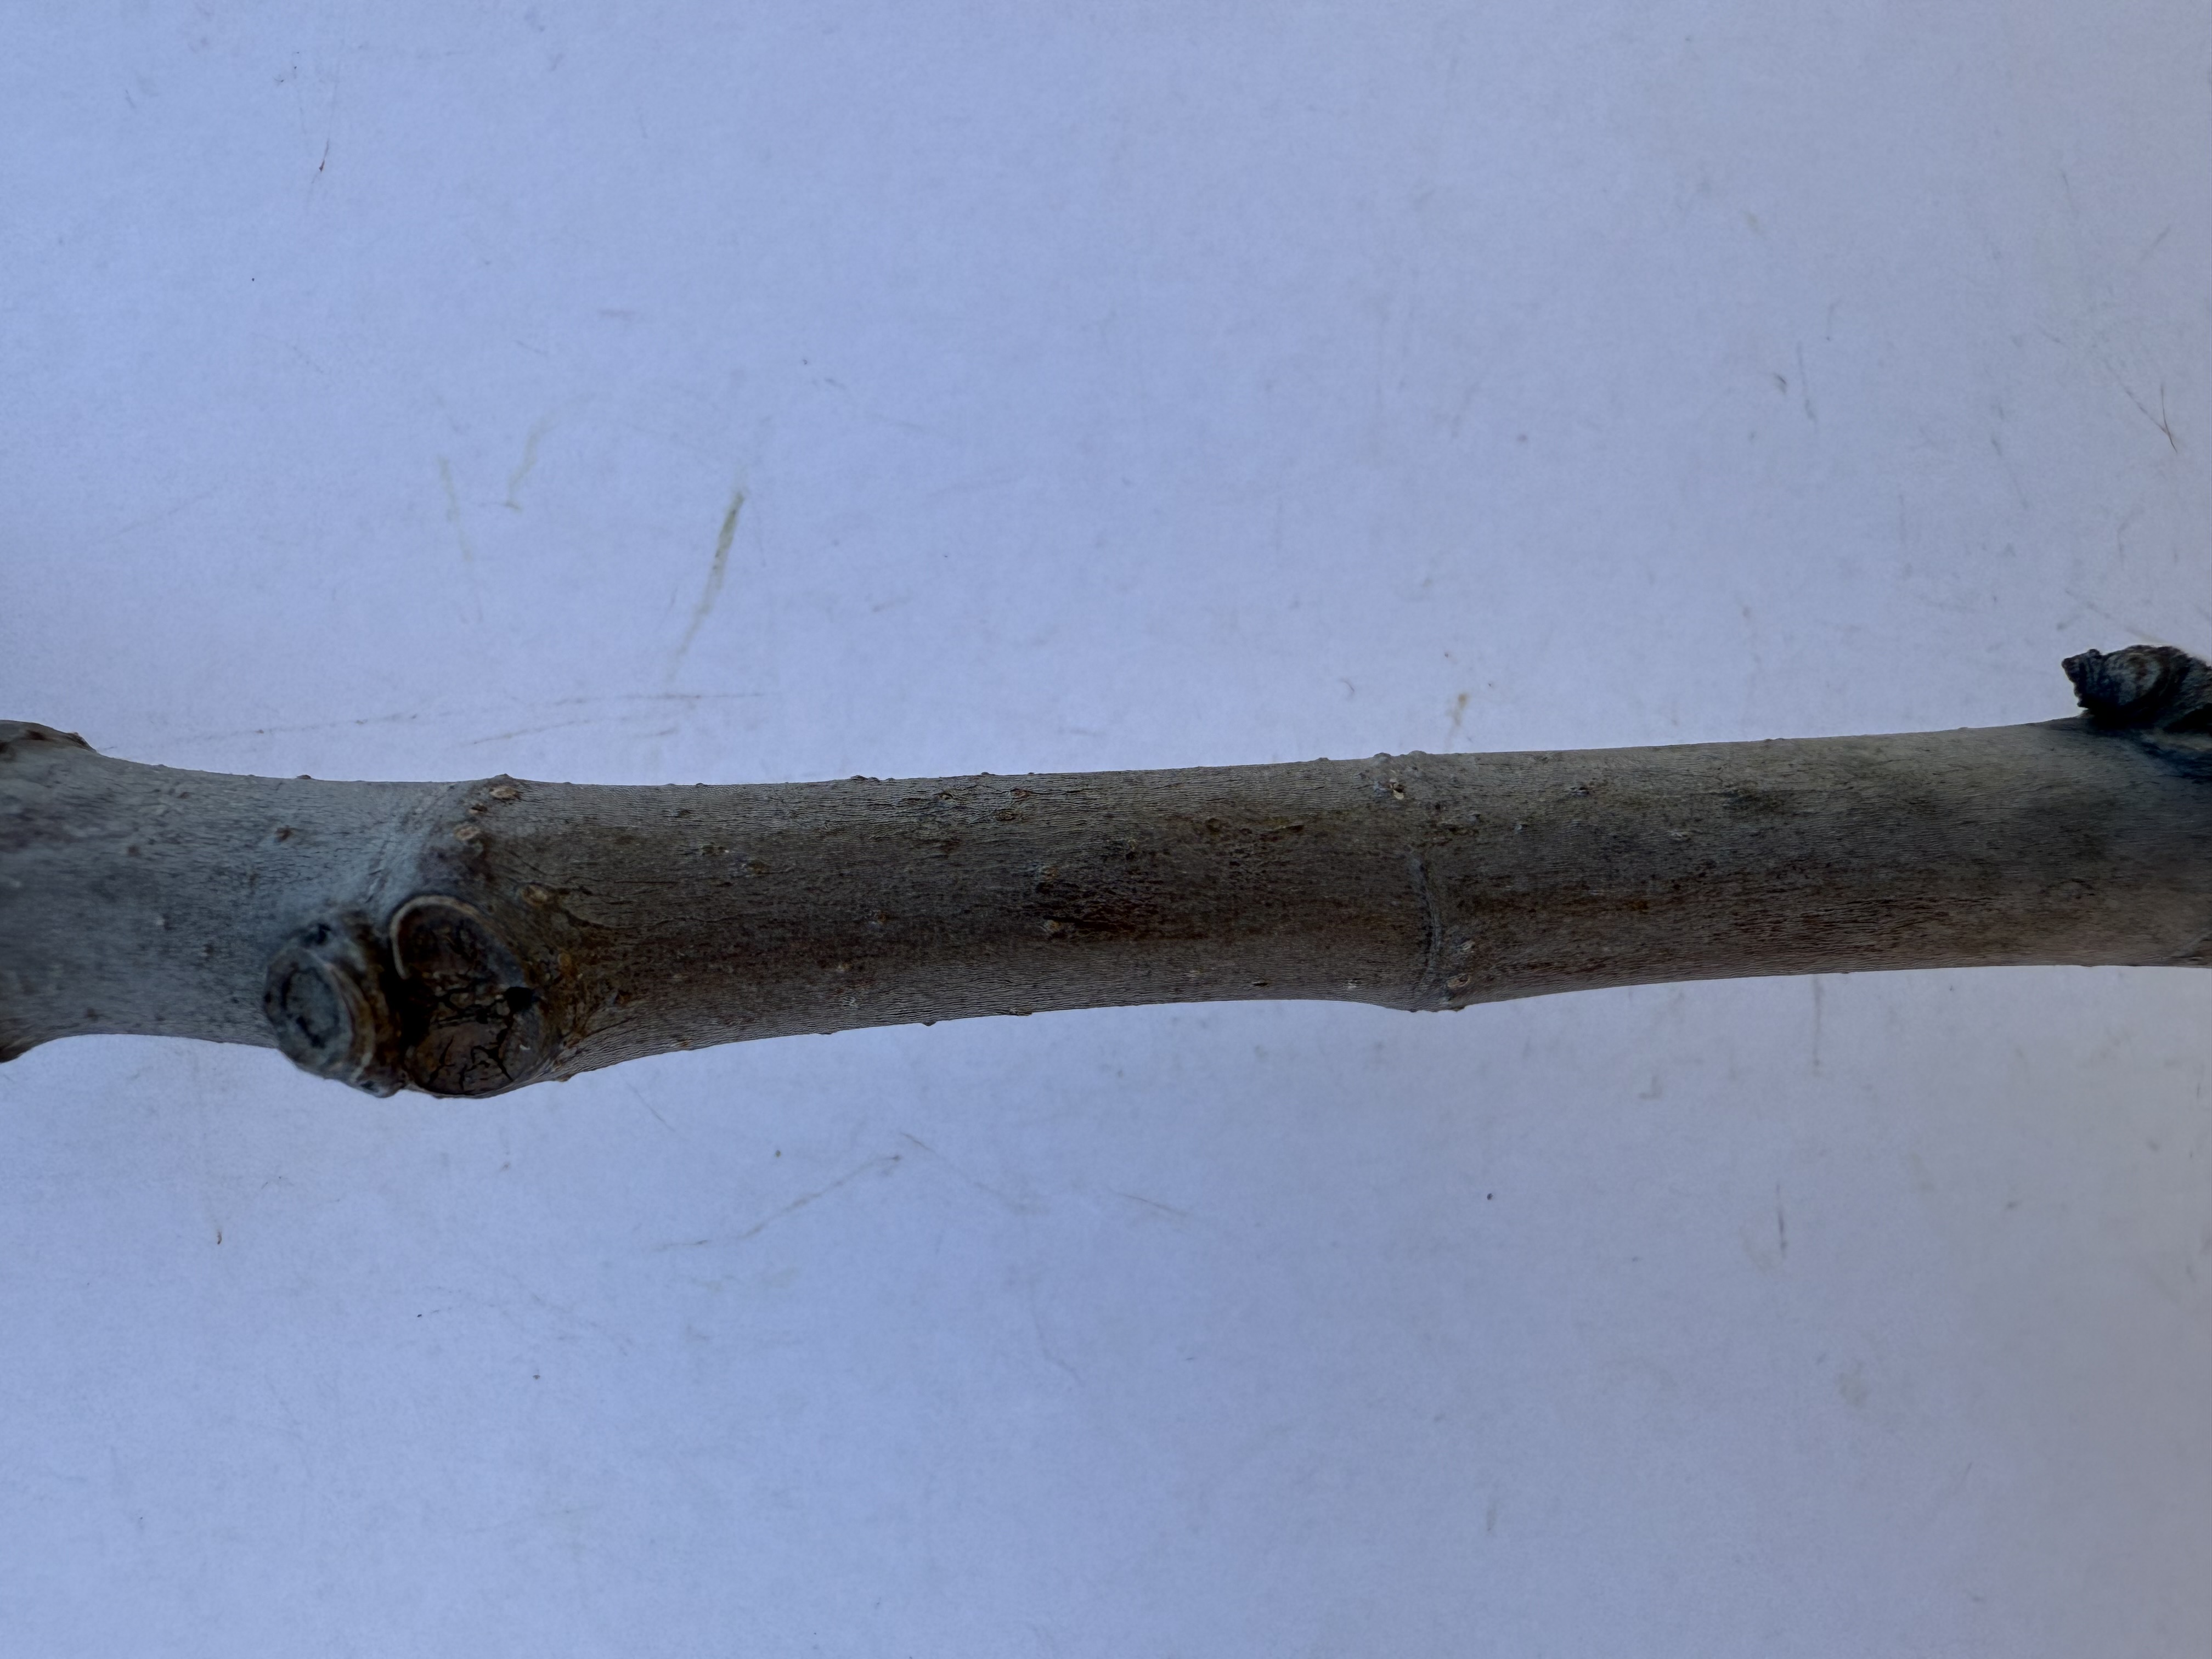
Variety: Bardacik Fig